New Guinea

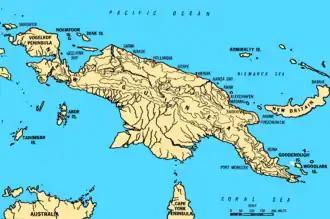
Map of New Guinea, with place names as used in English in the 1940s

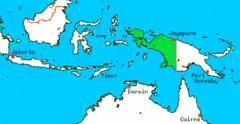
Western New Guinea was formally annexed by Indonesia in 1969.

Netherlands New Guinea and the Australian territories (the eastern half ) were invaded in 1942 by the Japanese. The Netherlands were defeated by that stage and did not put up a fight, and the western section was not of any strategic value to either side, so they did not battle there. The Japanese invaded the north shore of the Australia territories and were aiming to move south and take the southern shore too. The highlands, northern and eastern parts of the island became key battlefields in the South West Pacific Theatre of World War II. Notable battles were for Port Moresby (the naval battle is known as the Battle of the Coral Sea), Milne Bay and for the Kokoda track. Papuans often gave vital assistance to the Allies, fighting alongside Australian troops, and carrying equipment and injured men across New Guinea. Approximately 216,000 Japanese, Australian and U.S. soldiers, sailors and airmen died during the New Guinea Campaign.